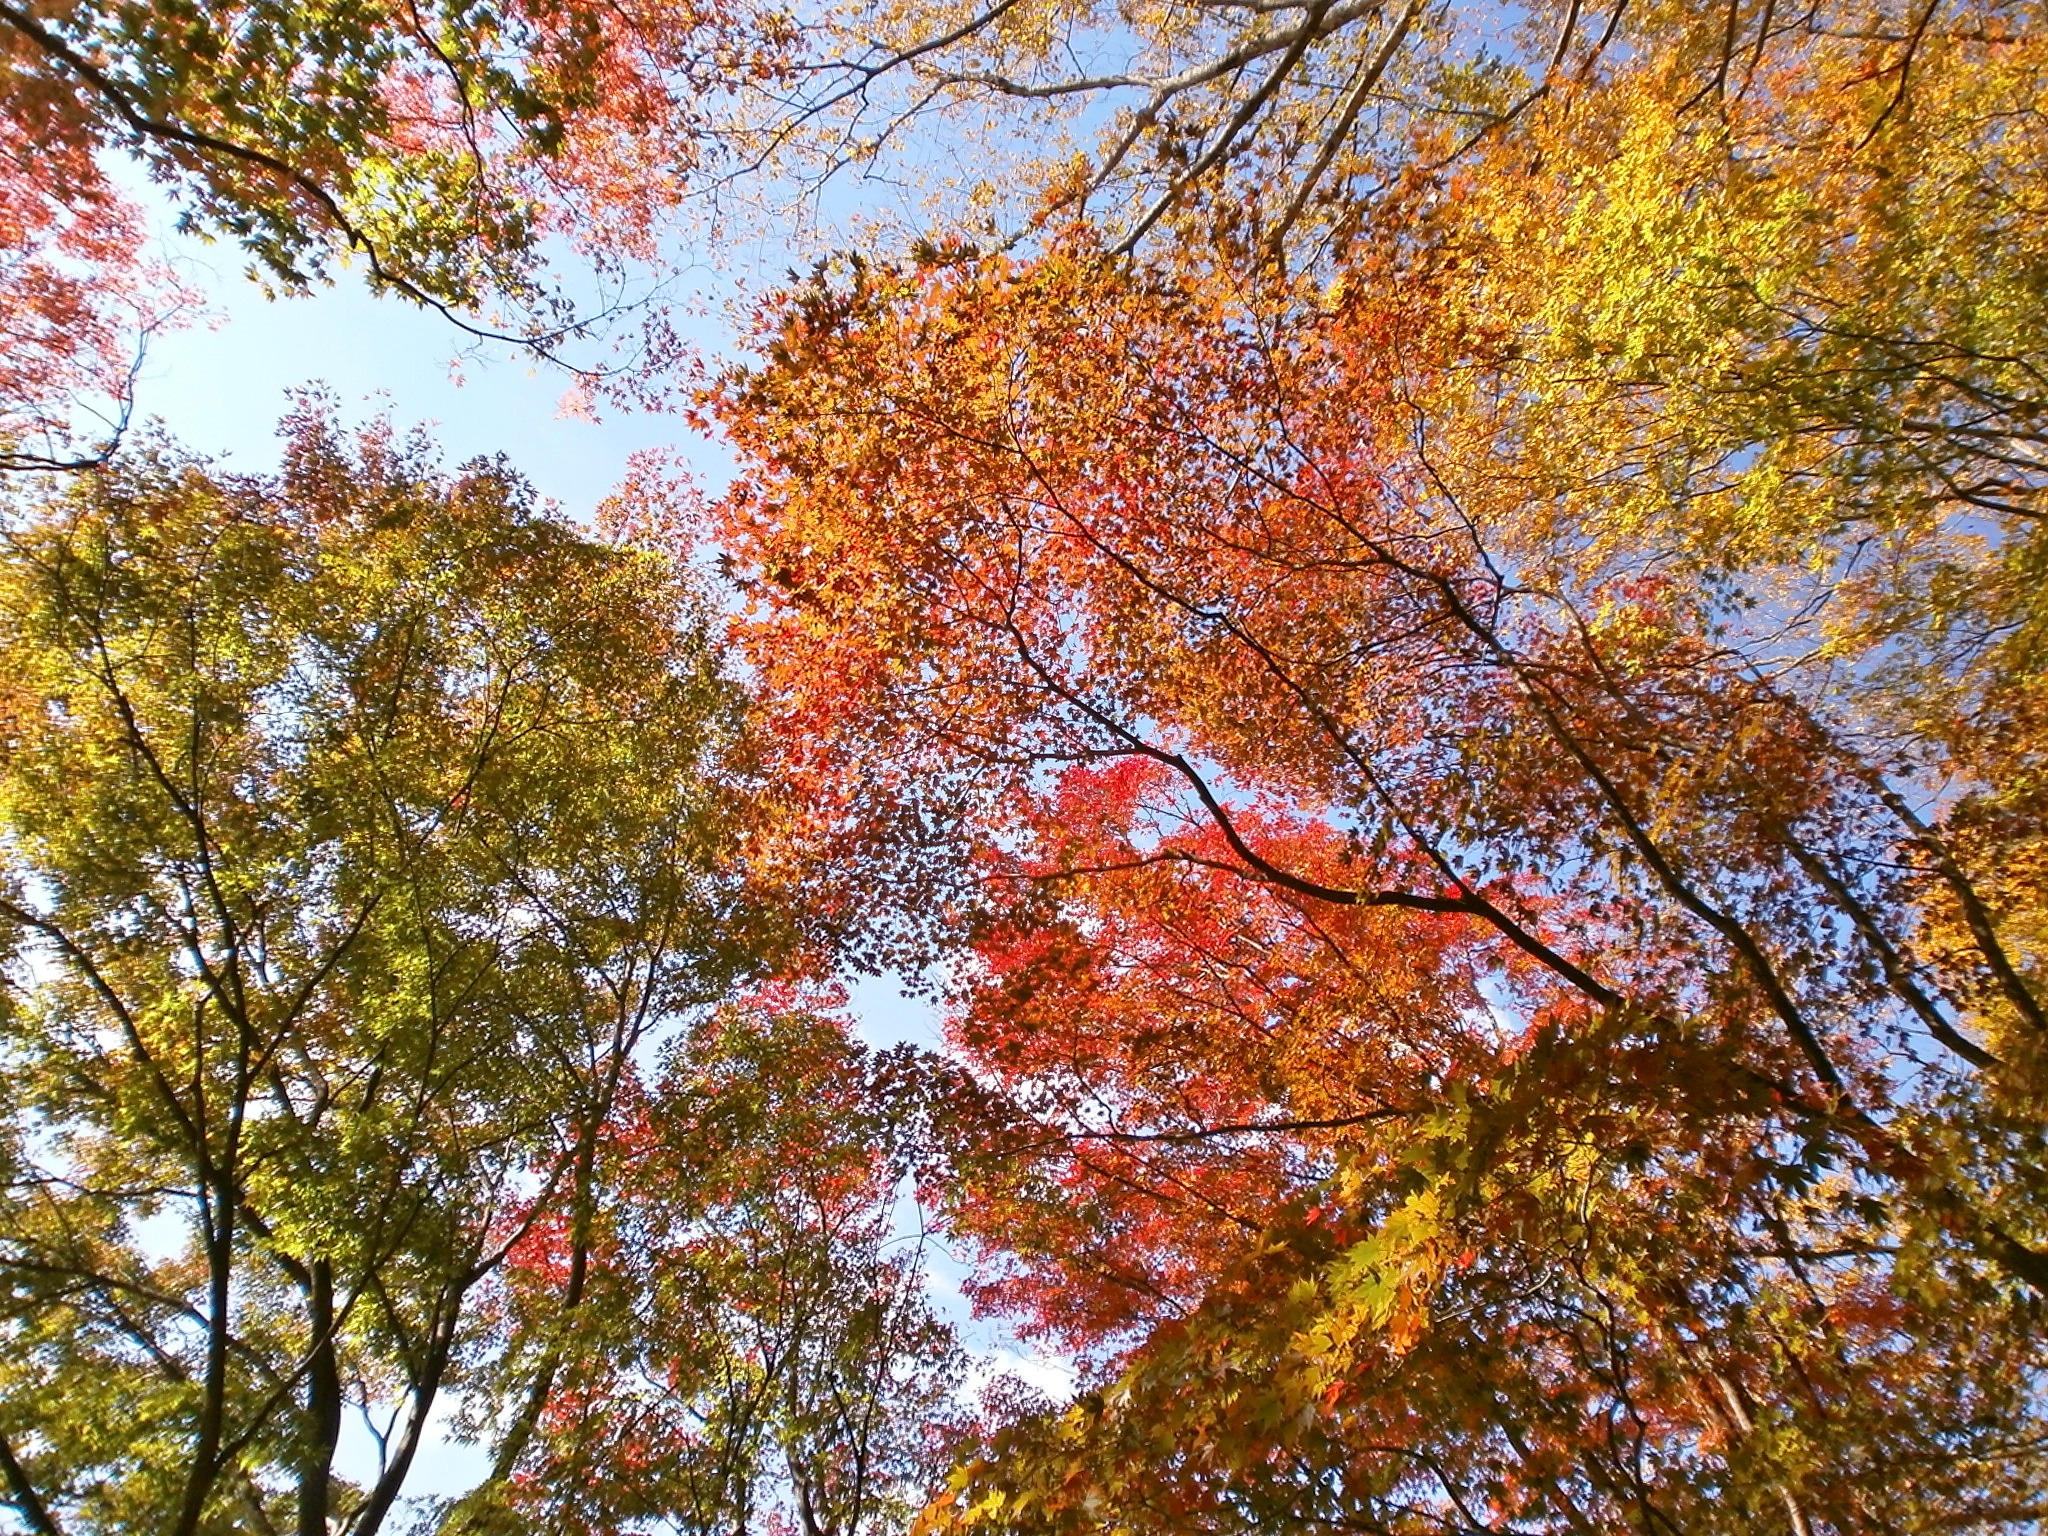
tree, forest, branch, plant, leaf, autumn, colorful, season, maple tree, woods, deciduous, woodland, autumnal leaves, arboretum, flowering plant, woody plant, temperate broadleaf and mixed forest, land plant